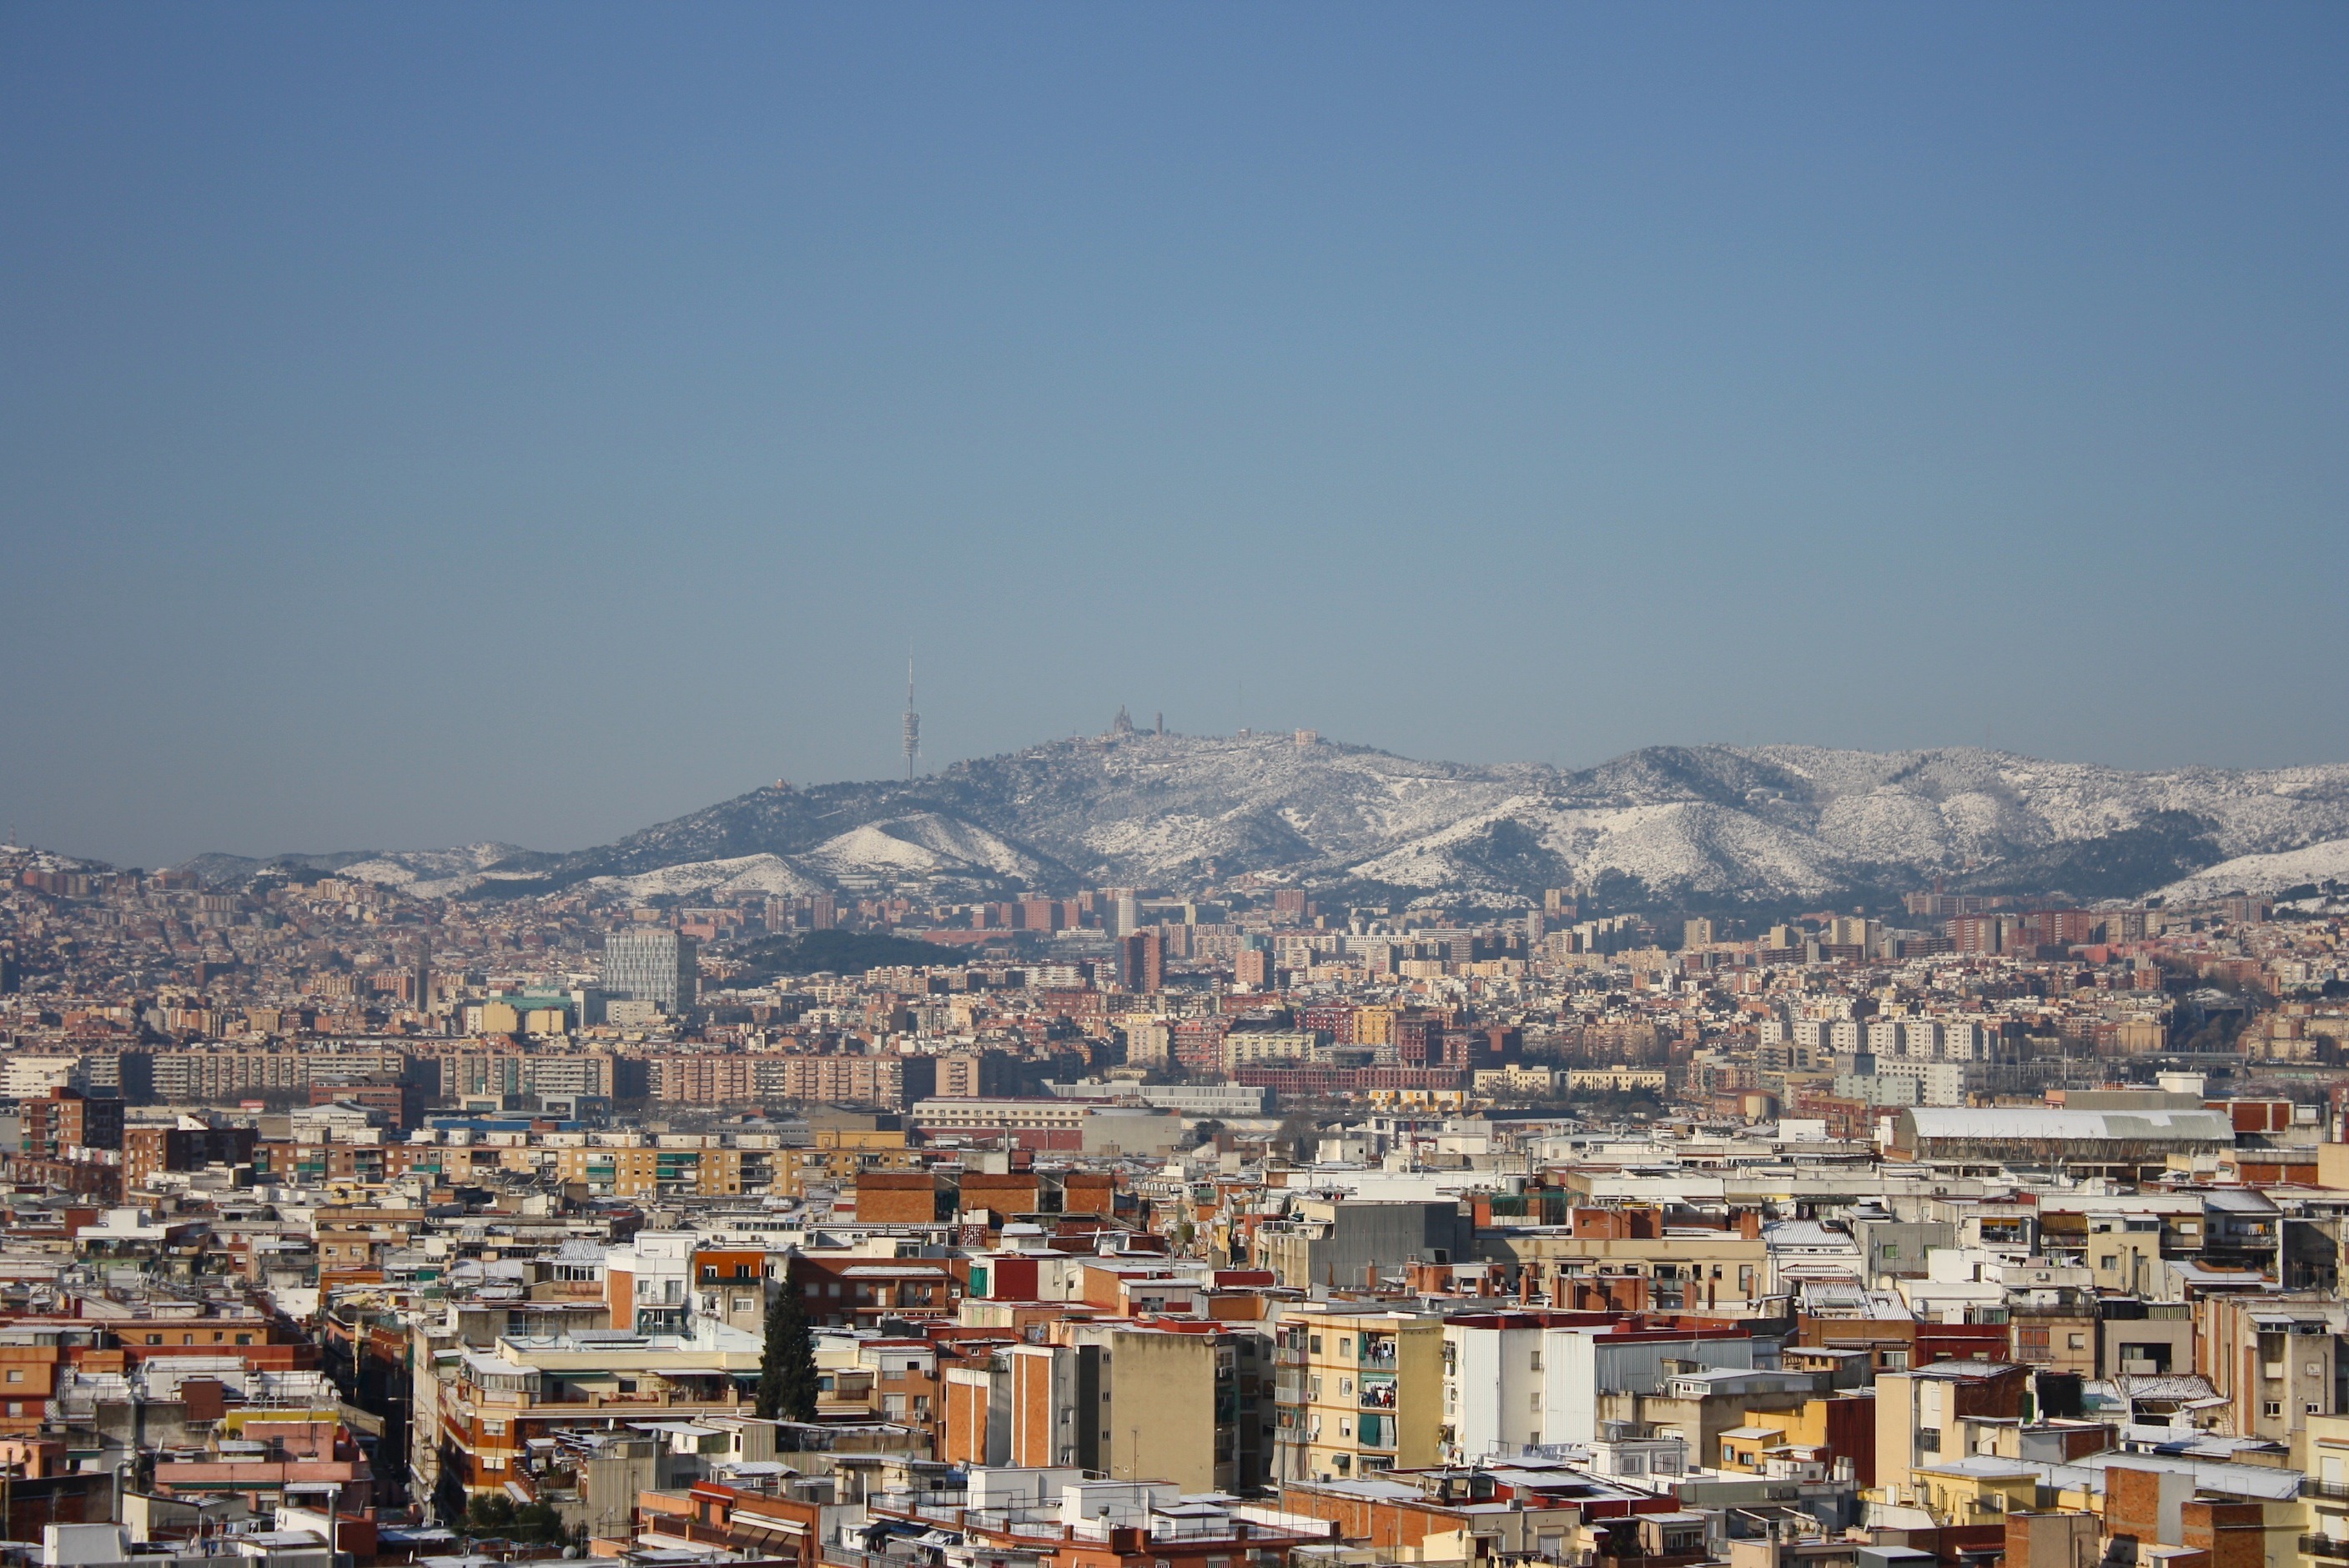
landscape, nature, horizon, mountain, snow, architecture, sky, skyline, photography, town, city, urban, cityscape, panorama, downtown, suburb, barcelona, outside, clouds, spain, buildings, mountains, cities, neighbourhood, aerial photography, residential area, geographical feature, human settlement